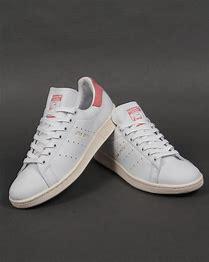
Brand: Adidas
Model: Stan Smith